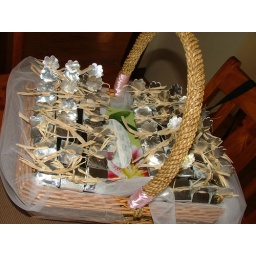
FINISHED - Confetti boxes in basket with tissues